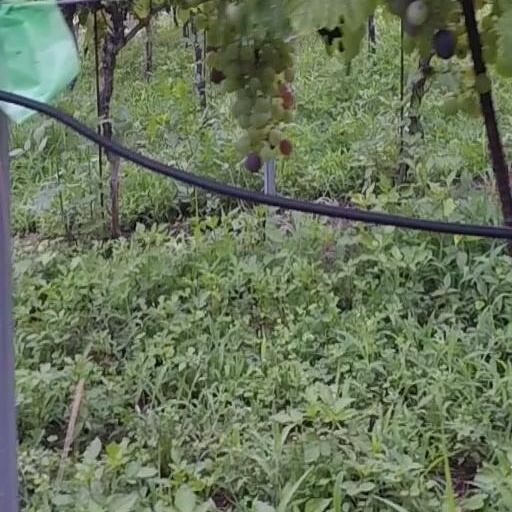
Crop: grape